Wanshan Archipelago

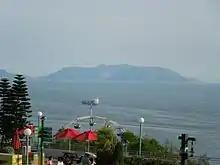
Erzhou Dao, seen from Ocean Park Hong Kong.

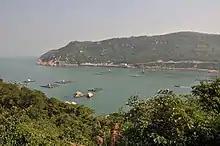
Dong'ao Dao

Dangan Liedao, the eastern group of Wanshan archipelago, and the eastern half of the former Lema Islands chain